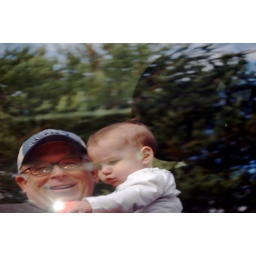
Reflected in the car window